Georgi Atsev

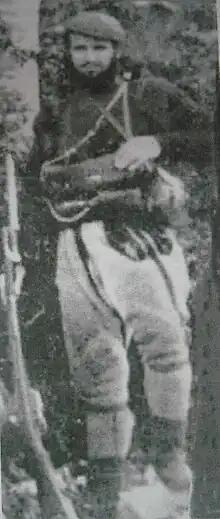
A photograph of Georgi Atsev

Georgi Atsev, known as Goga, was a Bulgarian revolutionary, a worker of the Internal Macedonian-Adrianople Revolutionary Organization (IMARO) in the Prilep region.